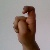
The image shows a hand gesture representing the letter 'X' in Indian Sign Language.